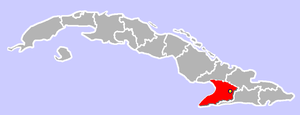
Bayamo
Bayamos beliggenhed i Cuba
Bayamo er en by i det sydøstlige Cuba, med et indbyggertal på cirka 222.000. Byen er hovedstad i provinsen Granma og blev grundlagt i 1513.